Ixtoc I oil spill

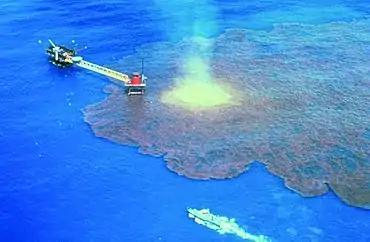
Spill September 1979

In the initial stages of the spill, an estimated of oil per day were flowing from the well. One barrel of oil is equivalent to 159 liters (or 42 gallons) of liquid. In July 1979, the pumping of mud into the well reduced the flow to per day, and early in August the pumping of nearly 100,000 steel, iron, and lead balls into the well reduced the flow to per day. Pemex claimed that half of the released oil burned when it reached the surface, a third of it evaporated, and the rest was contained or dispersed. Mexican authorities also drilled two relief wells into the main well to lower the pressure of the blowout, however, the oil continued to flow for three months following the completion of the first relief well. In total, around were spilled throughout the roughly 10 months it took for the oil to stop leaking.